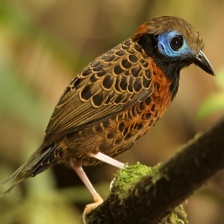
Species: ANTBIRD
Scientific name: THAMNOPHILIDAE